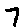
Label: 7